Queensland Railways 1460 class

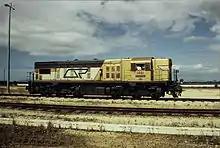
1461 "Centennial" in its special Centenary of Queensland Railways livery carried from 1965 until it was withdrawn.

The 1460 class was an evolution of the 1450 class fitted with a new carbody and cab as well as dual controls and improved generators. Five were fitted with dynamic braking for descending the Haughton Range from Charters Towers to Townsville on the Great Northern Railway (Mt Isa line). They operated services along the North Coast line.